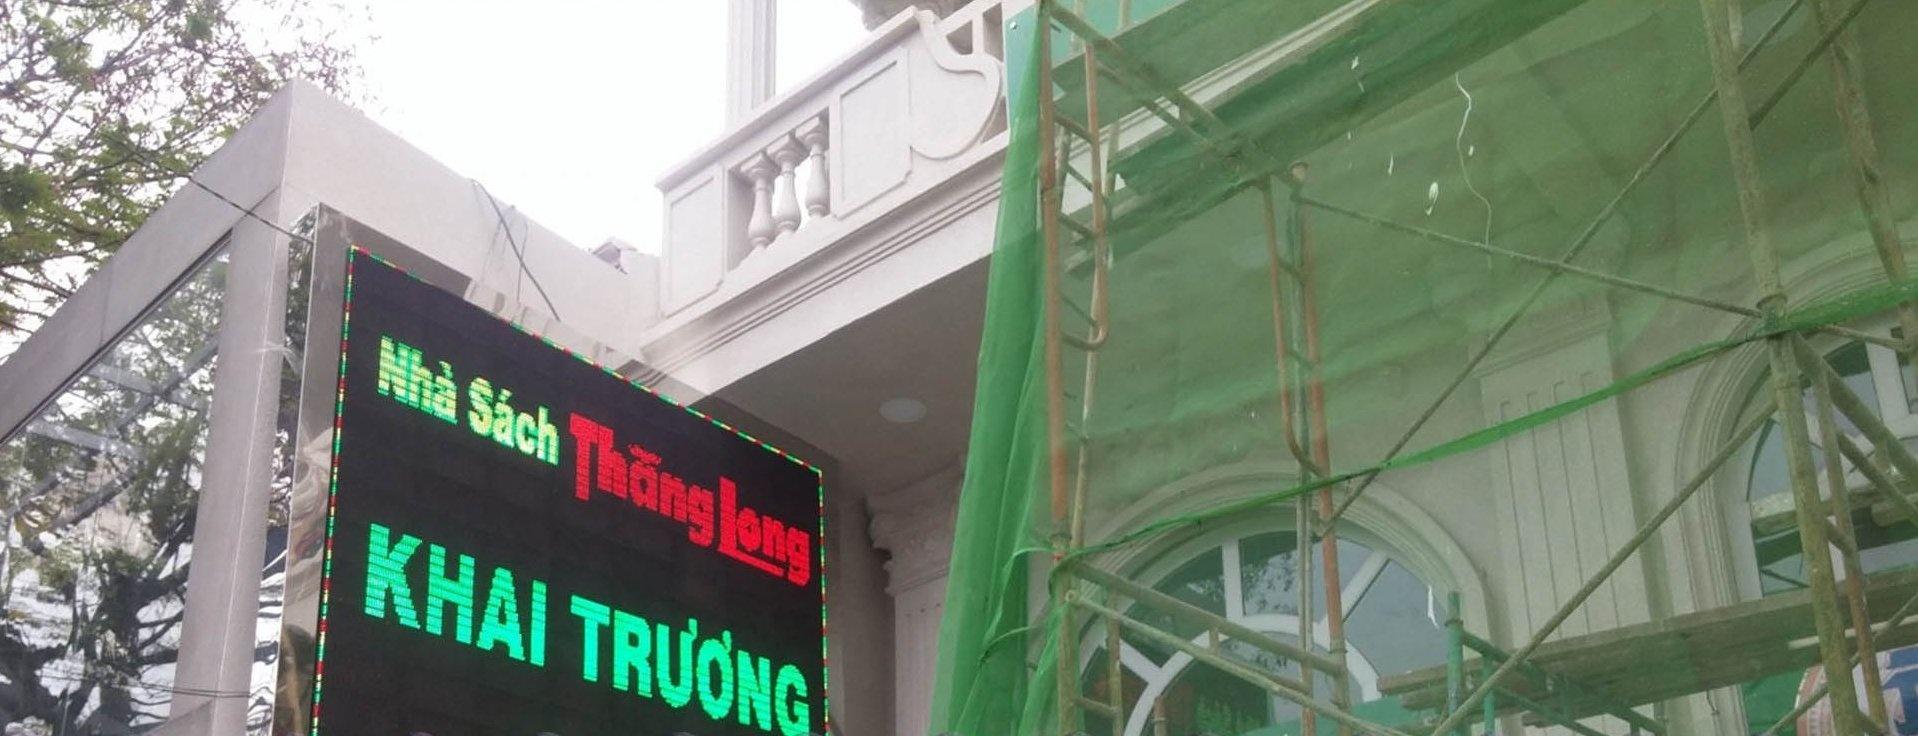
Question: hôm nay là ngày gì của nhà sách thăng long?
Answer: hôm nay là ngày khai trương của nhà sách thăng long